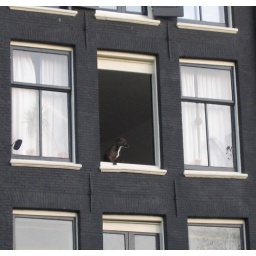
dog in window